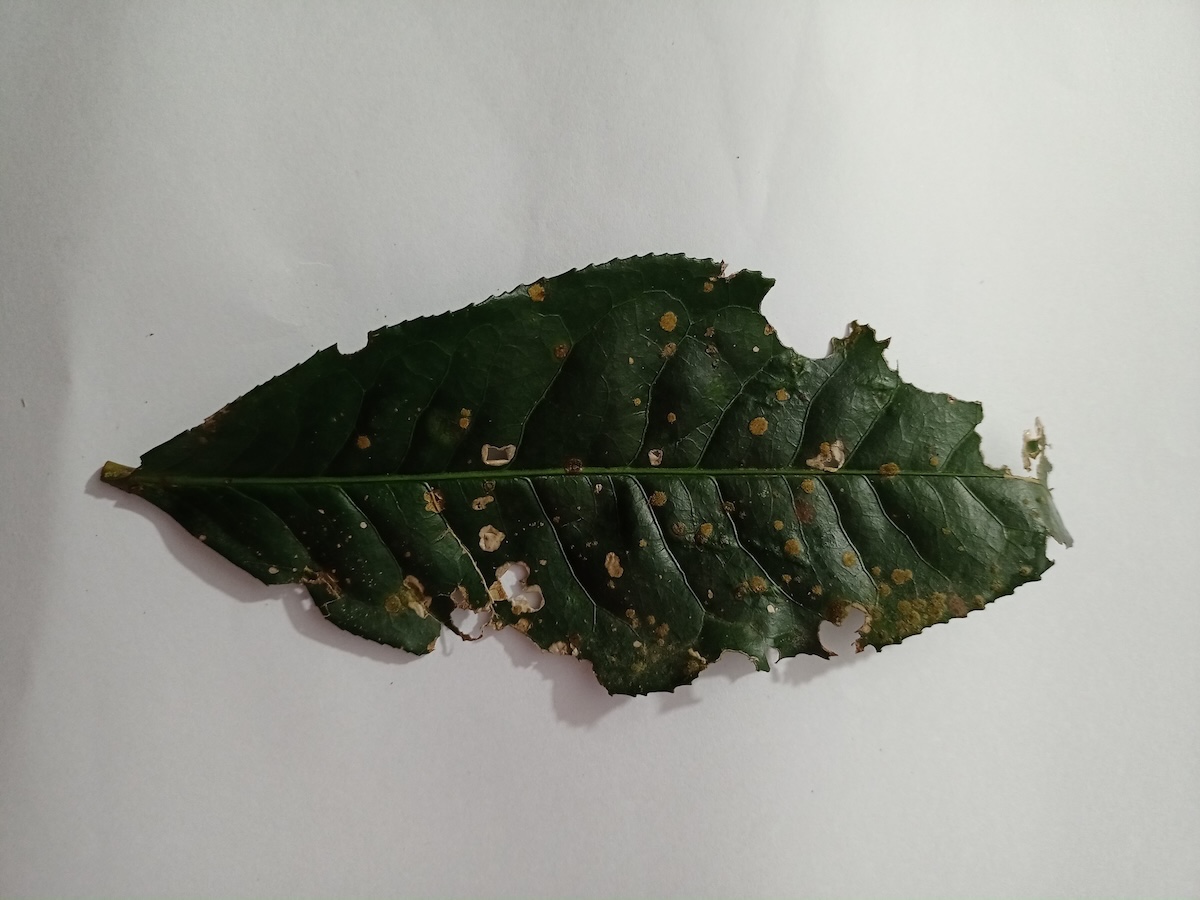
Label: Tea algal leaf spot